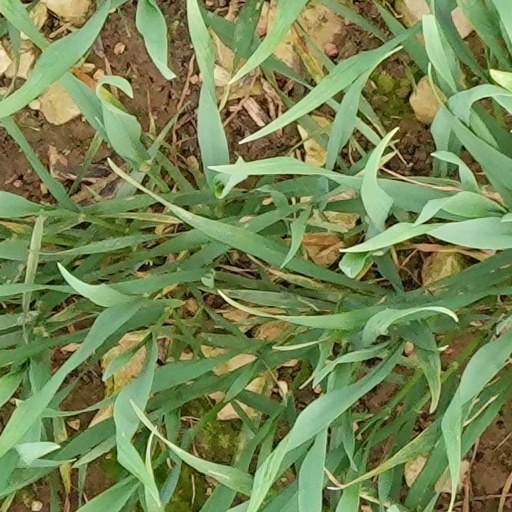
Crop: wheat